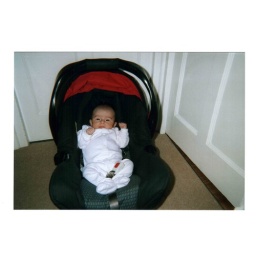
Esma in car seat